Geisel School of Medicine

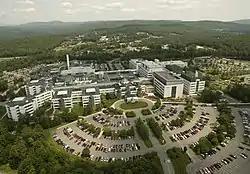
New Dartmouth-Hitchcock Medical Center

Smith's departure provided for a period of expansion, both among the faculty and the student body. Former students of Nathan Smith's replaced him on the faculty, drawing medical professionals in the northeast such as Oliver Wendell Holmes Sr. to join them. The first hospital at the school was founded by DMS alumnus Dixi Crosby in 1838, who used it to integrate academic instruction with hands-on patient care. In 1870, Carlton Pennington Frost, DMS '57, replaced Crosby as Dean of the school. Under Frost, the curriculum sustained another revamping, this time into a four-year program that included clinical and academic training. Frost also presided over the establishment of Mary Hitchcock Memorial Hospital in 1893, built to replace Crosby's defunct hospital.